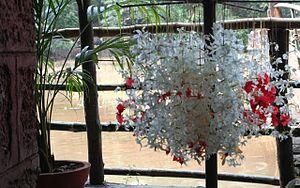
Guirlandes de fleurs de jasmin
Jasminum sambac ou jasmin d'Arabie ou jasmin sambac est un arbuste de la famille des Oleaceae, originaire des régions himalayennes d'Inde. Il est largement cultivé dans les régions chaudes du monde pour ses fleurs très parfumées qui peuvent servir dans les cérémonies religieuses ou à parfumer le thé.